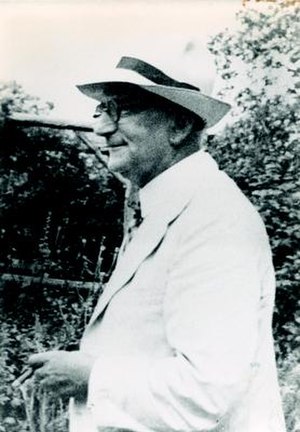
Tommy Bonnesen
Tommy Bonnesen var en dansk matematiker og professor i geometri ved Polyteknisk Læreanstalt.